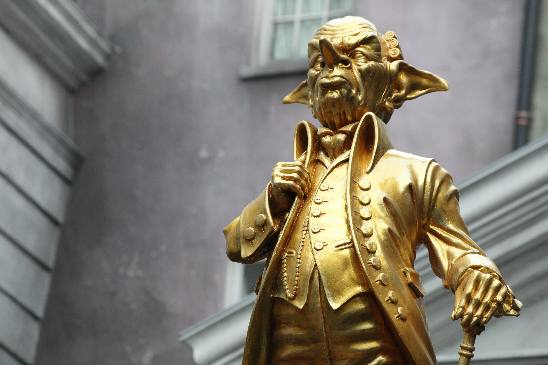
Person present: No